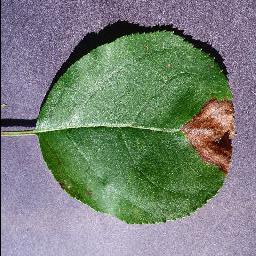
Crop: apple
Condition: black_rot